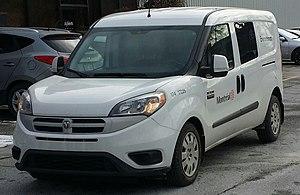
Ma photo d'un Ram ProMaster City à Pointe-Claire, Québec, Canada avec un logo de la ville de Montréal.